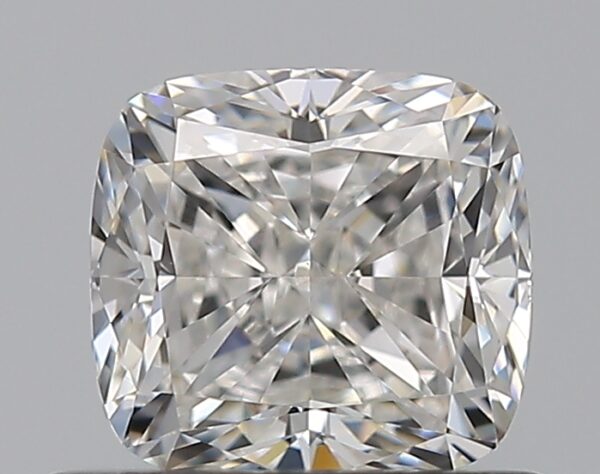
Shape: cushion
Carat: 0.71
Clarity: VS1
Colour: F
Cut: EX
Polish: EX
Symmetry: VG
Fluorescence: N
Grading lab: GIA
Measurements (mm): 5.07 x 4.79 x 3.33